Body piercing

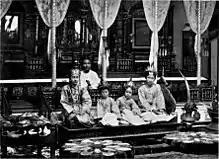
A traditional Burmese ear-boring ceremony

Ear piercing has been practiced all over the world since ancient times, and there is considerable written and archaeological evidence of the practice. Mummified bodies with pierced ears have been discovered, including the oldest mummified body discovered to date, the 5,300-year-old Ötzi the Iceman, which was found in a glacier in Italy. The mummy had an ear piercing in diameter. The oldest earrings found in a grave date to 2500 BCE. These were located in the Sumerian city of Ur, home of the Biblical patriarch Abraham. Earrings are mentioned in the Bible. In Genesis 35:4, Jacob buries the earrings worn by members of his household along with their idols under a tree. In Exodus 32, Aaron makes the golden calf from melted earrings. Deuteronomy 15:12–17 dictates ear piercing for a slave who chooses not to be freed. Earrings are also referenced in connection to the Hindu goddess Lakshmi in the Vedas. Earrings for pierced ears were found in a grave in the Ukok region between Russia and China dated between 400 and 300 BCE.